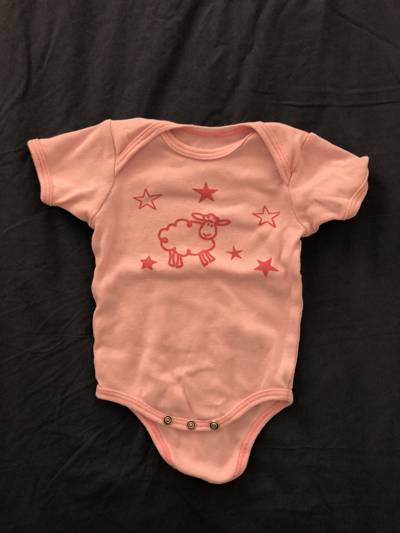
Waste category: clothes